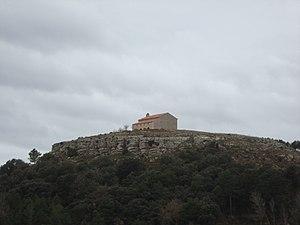
Culla est une commune d'Espagne de la province de Castellón dans la Communauté valencienne. Elle est située dans la comarque de l'Alt Maestrat et dans la zone à prédominance linguistique valencienne.